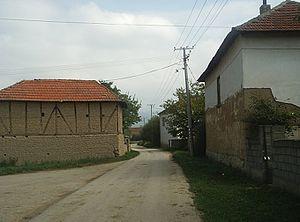
Binovce est un village de Serbie situé dans la municipalité de Surdulica, district de Pčinja. Au recensement de 2011, il comptait 503 habitants.